Kurt Wintgens

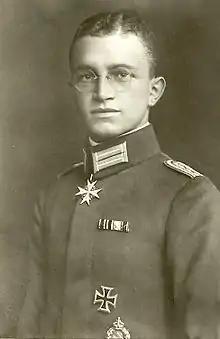

"Leutnant" Kurt Wintgens (1 August 1894 – 25 September 1916) was a German World War I fighter ace. He was the first fighter pilot to score an aerial victory with a synchronized machine gun. Wintgens was the recipient of the Iron Cross and the Pour le Mérite (Blue Max).